Professional regurgitation

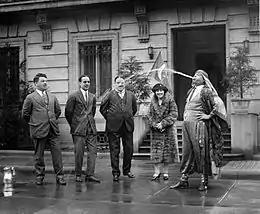
Hadji Ali, known for numerous acts of regurgitation

Professional regurgitation is the act of controlled regurgitation. The act consists of swallowing and regurgitating various unusual objects. The objects may consist of anything from live animals (live aquatic: Mac Norton; and live mice: The Great Waldo), to light bulbs, billiard balls (Stevie Starr) and kerosene (Hadji Ali). The act also includes water spouting in which a performer will drink a large amount of fluids and regurgitate them in a controlled manner.